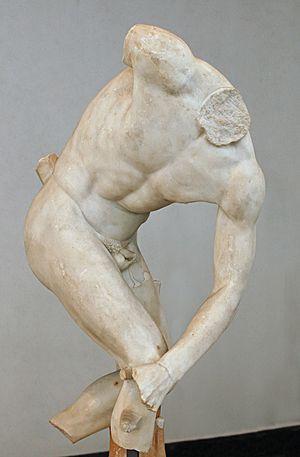
Discobole de Castelporziano. Marbre, œuvre romaine d'après un original grec de Myron (Ve siècle av. J.-C.), règne d'Hadrien (117-138 ap. J.-C.).